Bertil Jansson

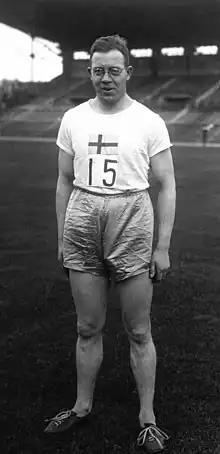
Bertil Jansson in 1926

Oskar Bertil Petrus Jansson (29 June 1898 – 25 September 1981) was a Swedish athlete, who competed at the 1920 and 1924 Summer Olympics.